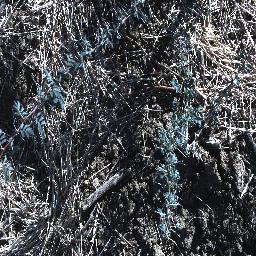
Label: prickly_acacia